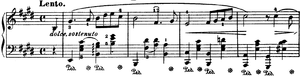
Les Nocturnes sont 21 courtes pièces pour piano seul composées par Frédéric Chopin entre 1827 et 1846. Elles tiennent une place importante dans le répertoire de concert contemporain. Bien que Chopin n'ait pas inventé le nocturne, il a popularisé le genre et l'a répandu, à partir de la forme développée par le compositeur irlandais John Field.